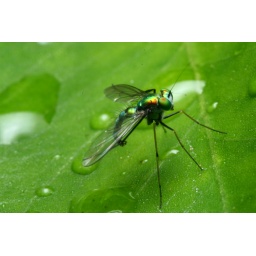
found this thing within the tree beside my car this morning before going to work.. snap a few..